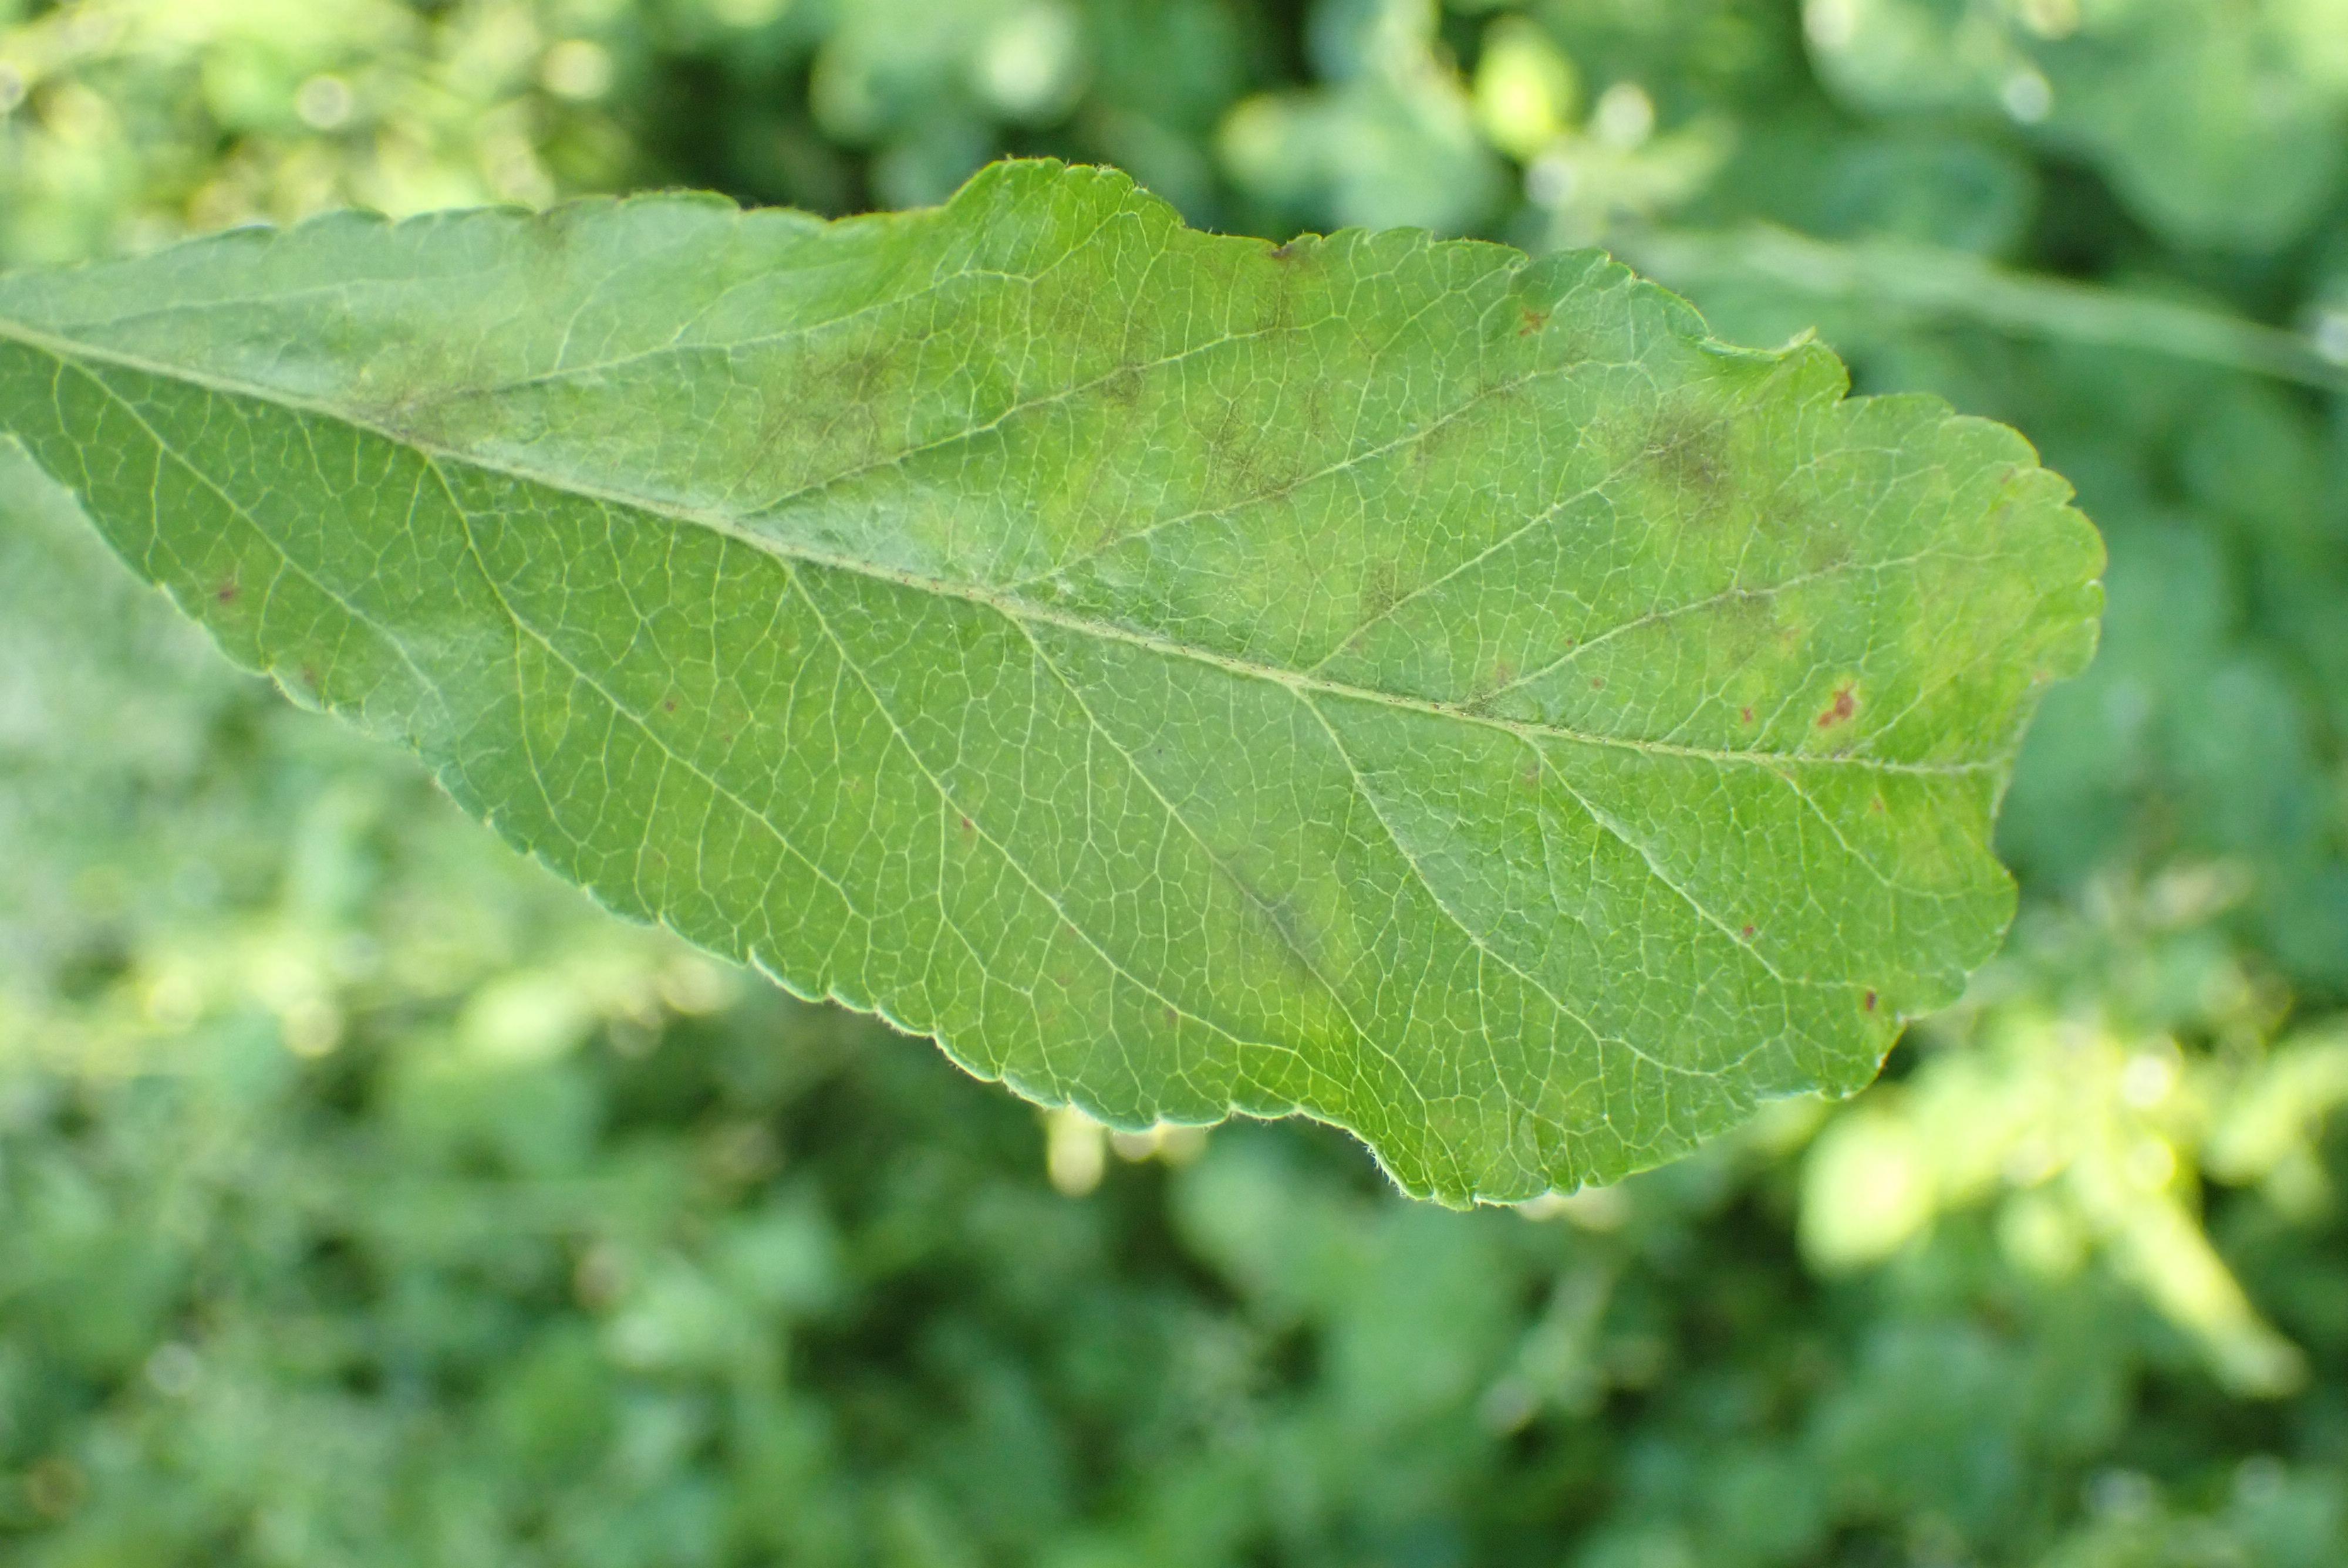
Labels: complex